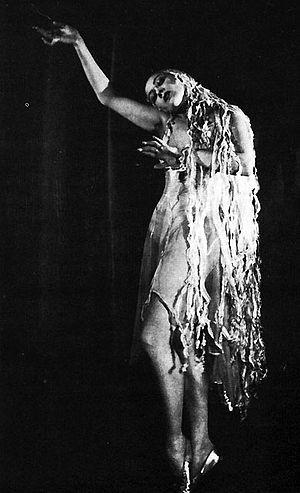
Carina Ari, née le 14 avril 1897 et morte le 24 décembre 1970, est le nom de scène de Maria Karina Viktoria Jansson, danseuse et chorégraphe suédoise. Après une carrière remarquée de danse et de chorégraphie qui s'étend de 1913 à 1939, principalement à Paris, elle se marie au chef d’orchestre et compositeur français Désiré-Émile Inghelbrecht dans les années 1920. Puis elle quitte la scène en 1939, et s'installe en Argentine. Elle s'y lance dans la sculpture. À partir de 1951, elle crée des fonds de dotation pour soigner les danseurs malades ou vieillissants, pour encourager de nouveaux talents et pour établir une bibliothèque en Suède afin de promouvoir l'étude de la danse. La bibliothèque Carina Ari de Stockholm reste l'une des plus importantes collections d'archives sur la danse en Europe.